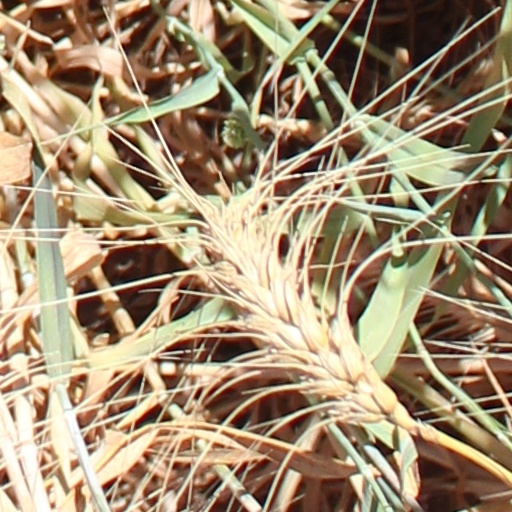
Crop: wheat